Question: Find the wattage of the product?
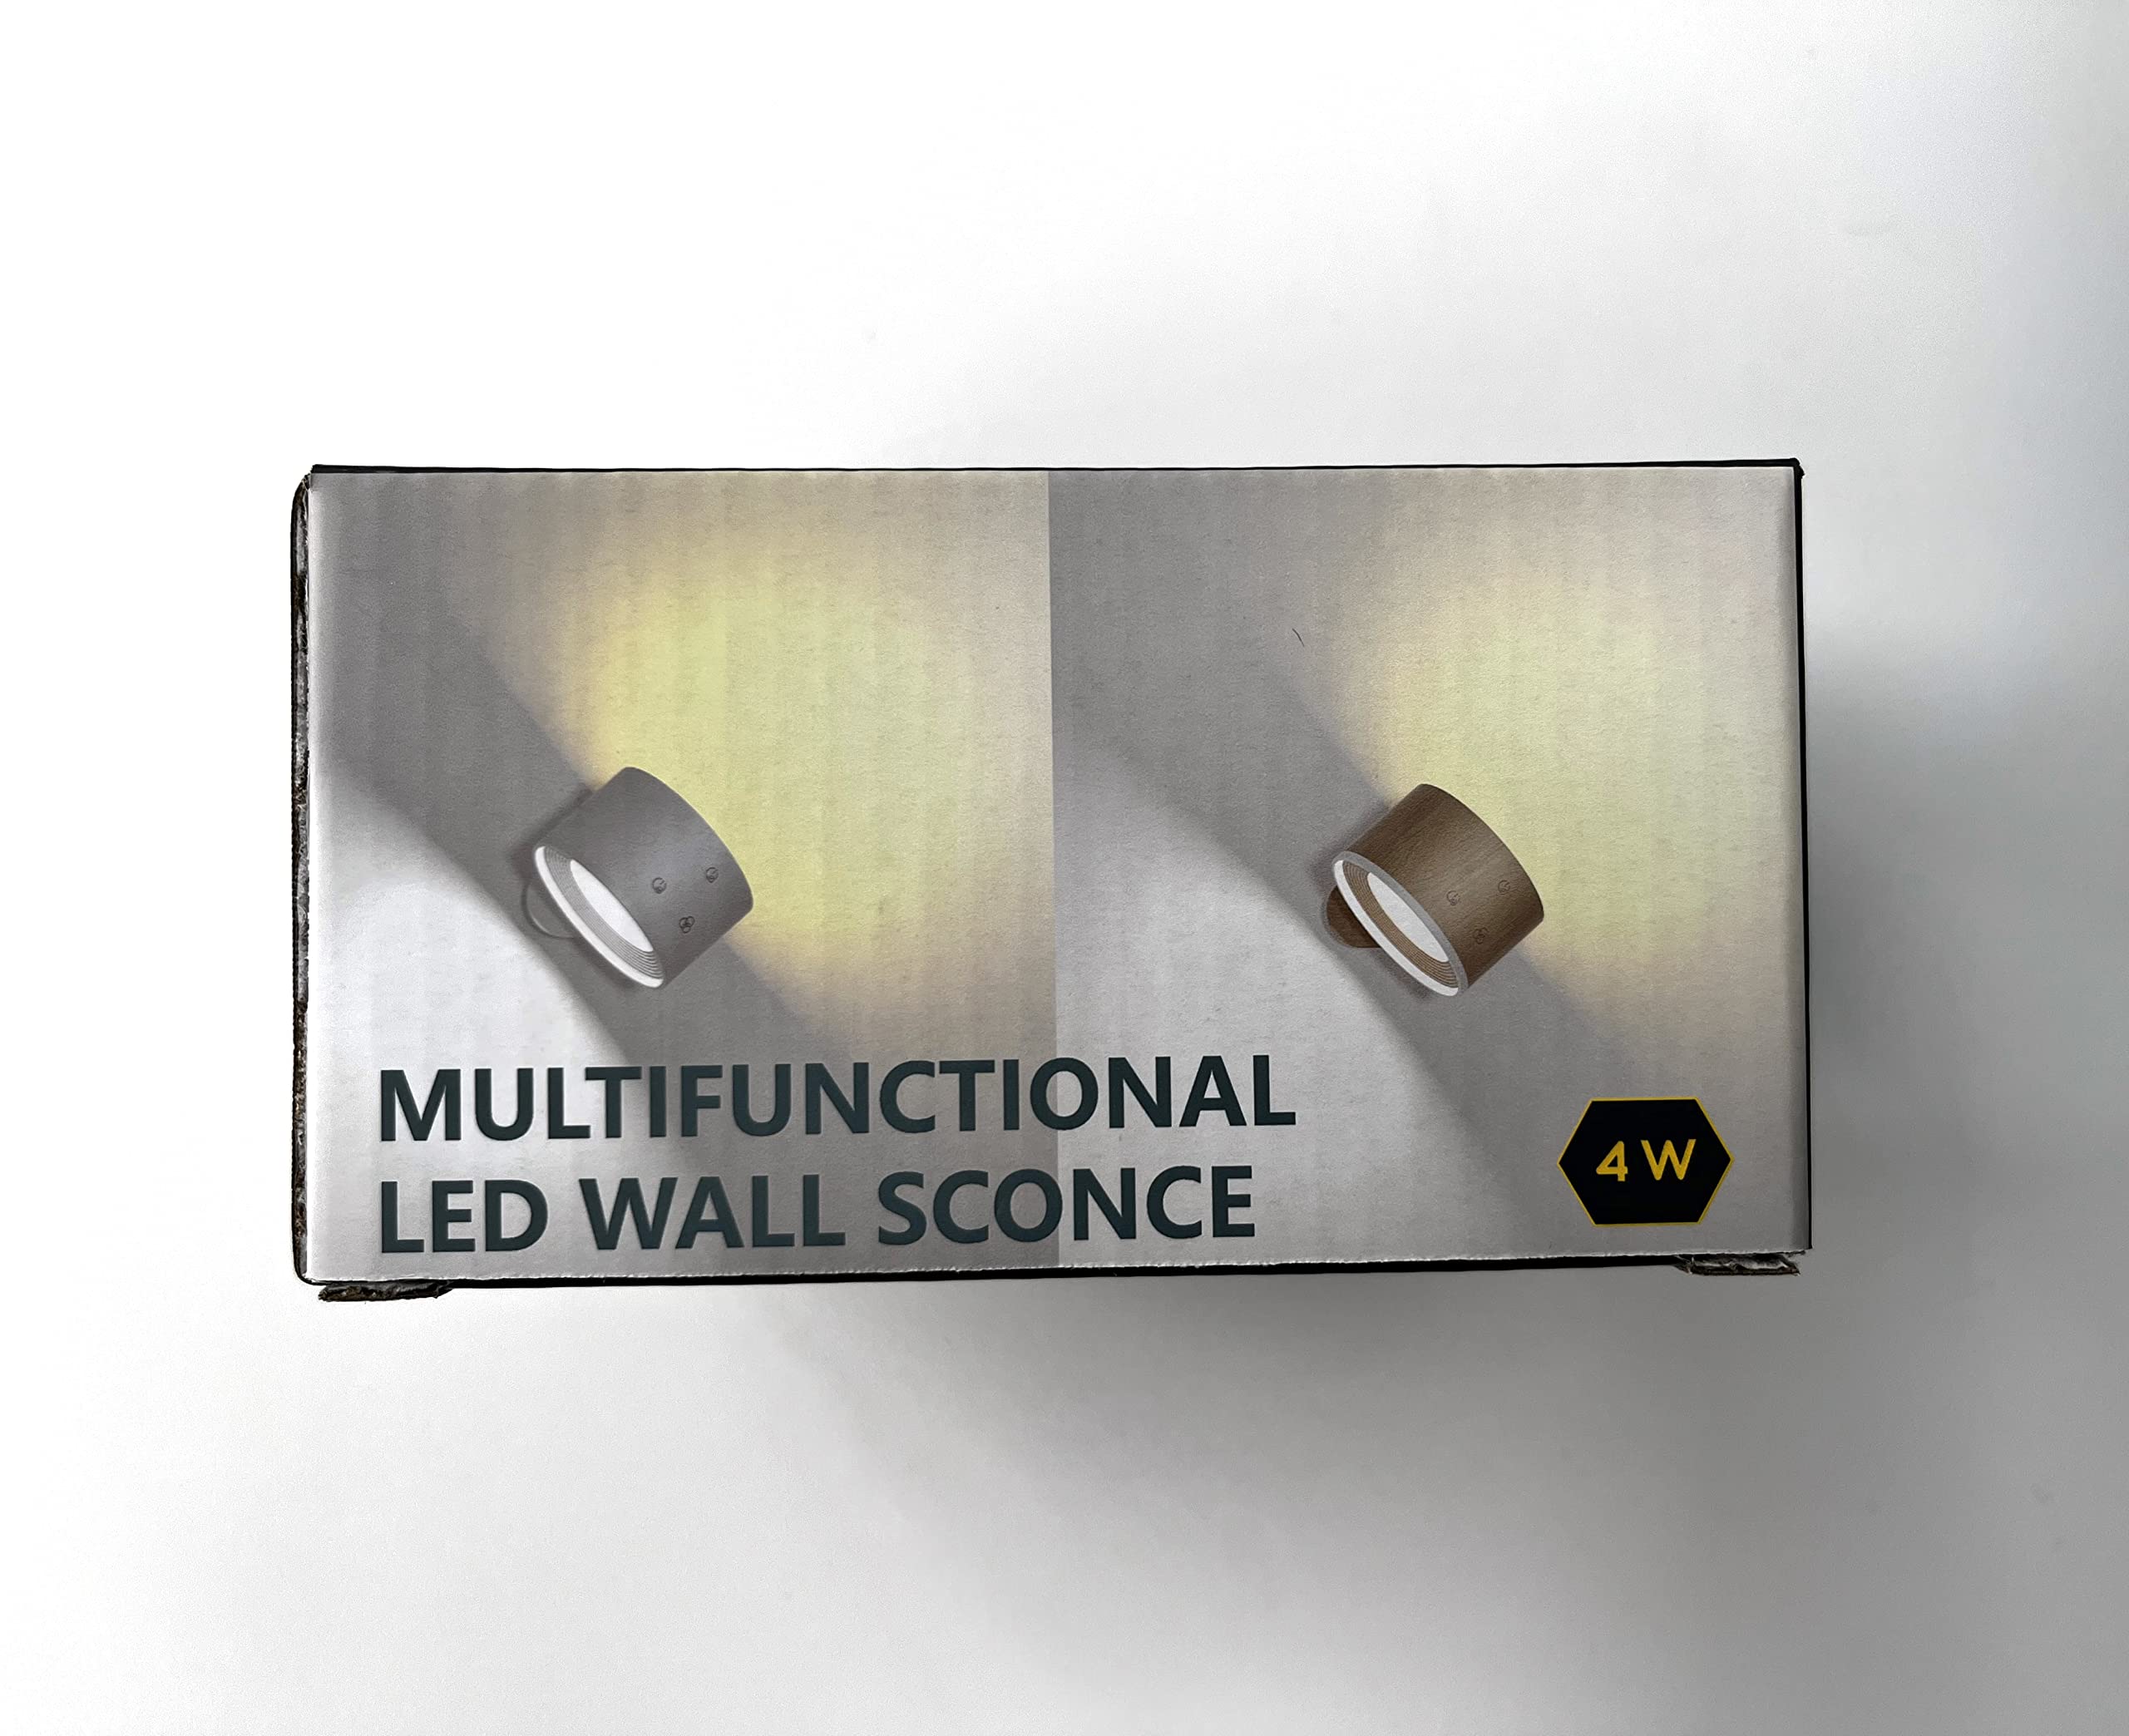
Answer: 4.0 watt